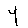
Label: 4